Carry On Cabby

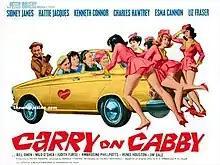
Original UK quad poster

Carry On Cabby is a 1963 British comedy film, the seventh in the series of thirty-one "Carry On" films (1958–1992). Released on 7 November 1963, it was the first to have a screenplay written by Talbot Rothwell (although the first screenplay "Tolly" submitted to Peter Rogers was developed as "Carry On Jack") from a story by Dick Hills and Sid Green (script writers for Morecambe and Wise).